Burj el-Shamali

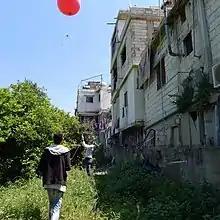
Balloon mapping of the camp during a 2015 project of the NGO Greening Bourj Al Shamali, photo by Claudia Martinez Mansell

Amal founder Sadr mysteriously disappeared following a visit to Libyan leader Muammar Gaddafi on 31 August 1978. His legacy has continued into the present: he has been widely credited with "bringing the Shi'ite community onto an equal footing with the other major Lebanese communities." And while the loss of Sadr was great, it also became and has remained a major rallying point for the Shia community across Lebanon, particularly in Southern Lebanon.